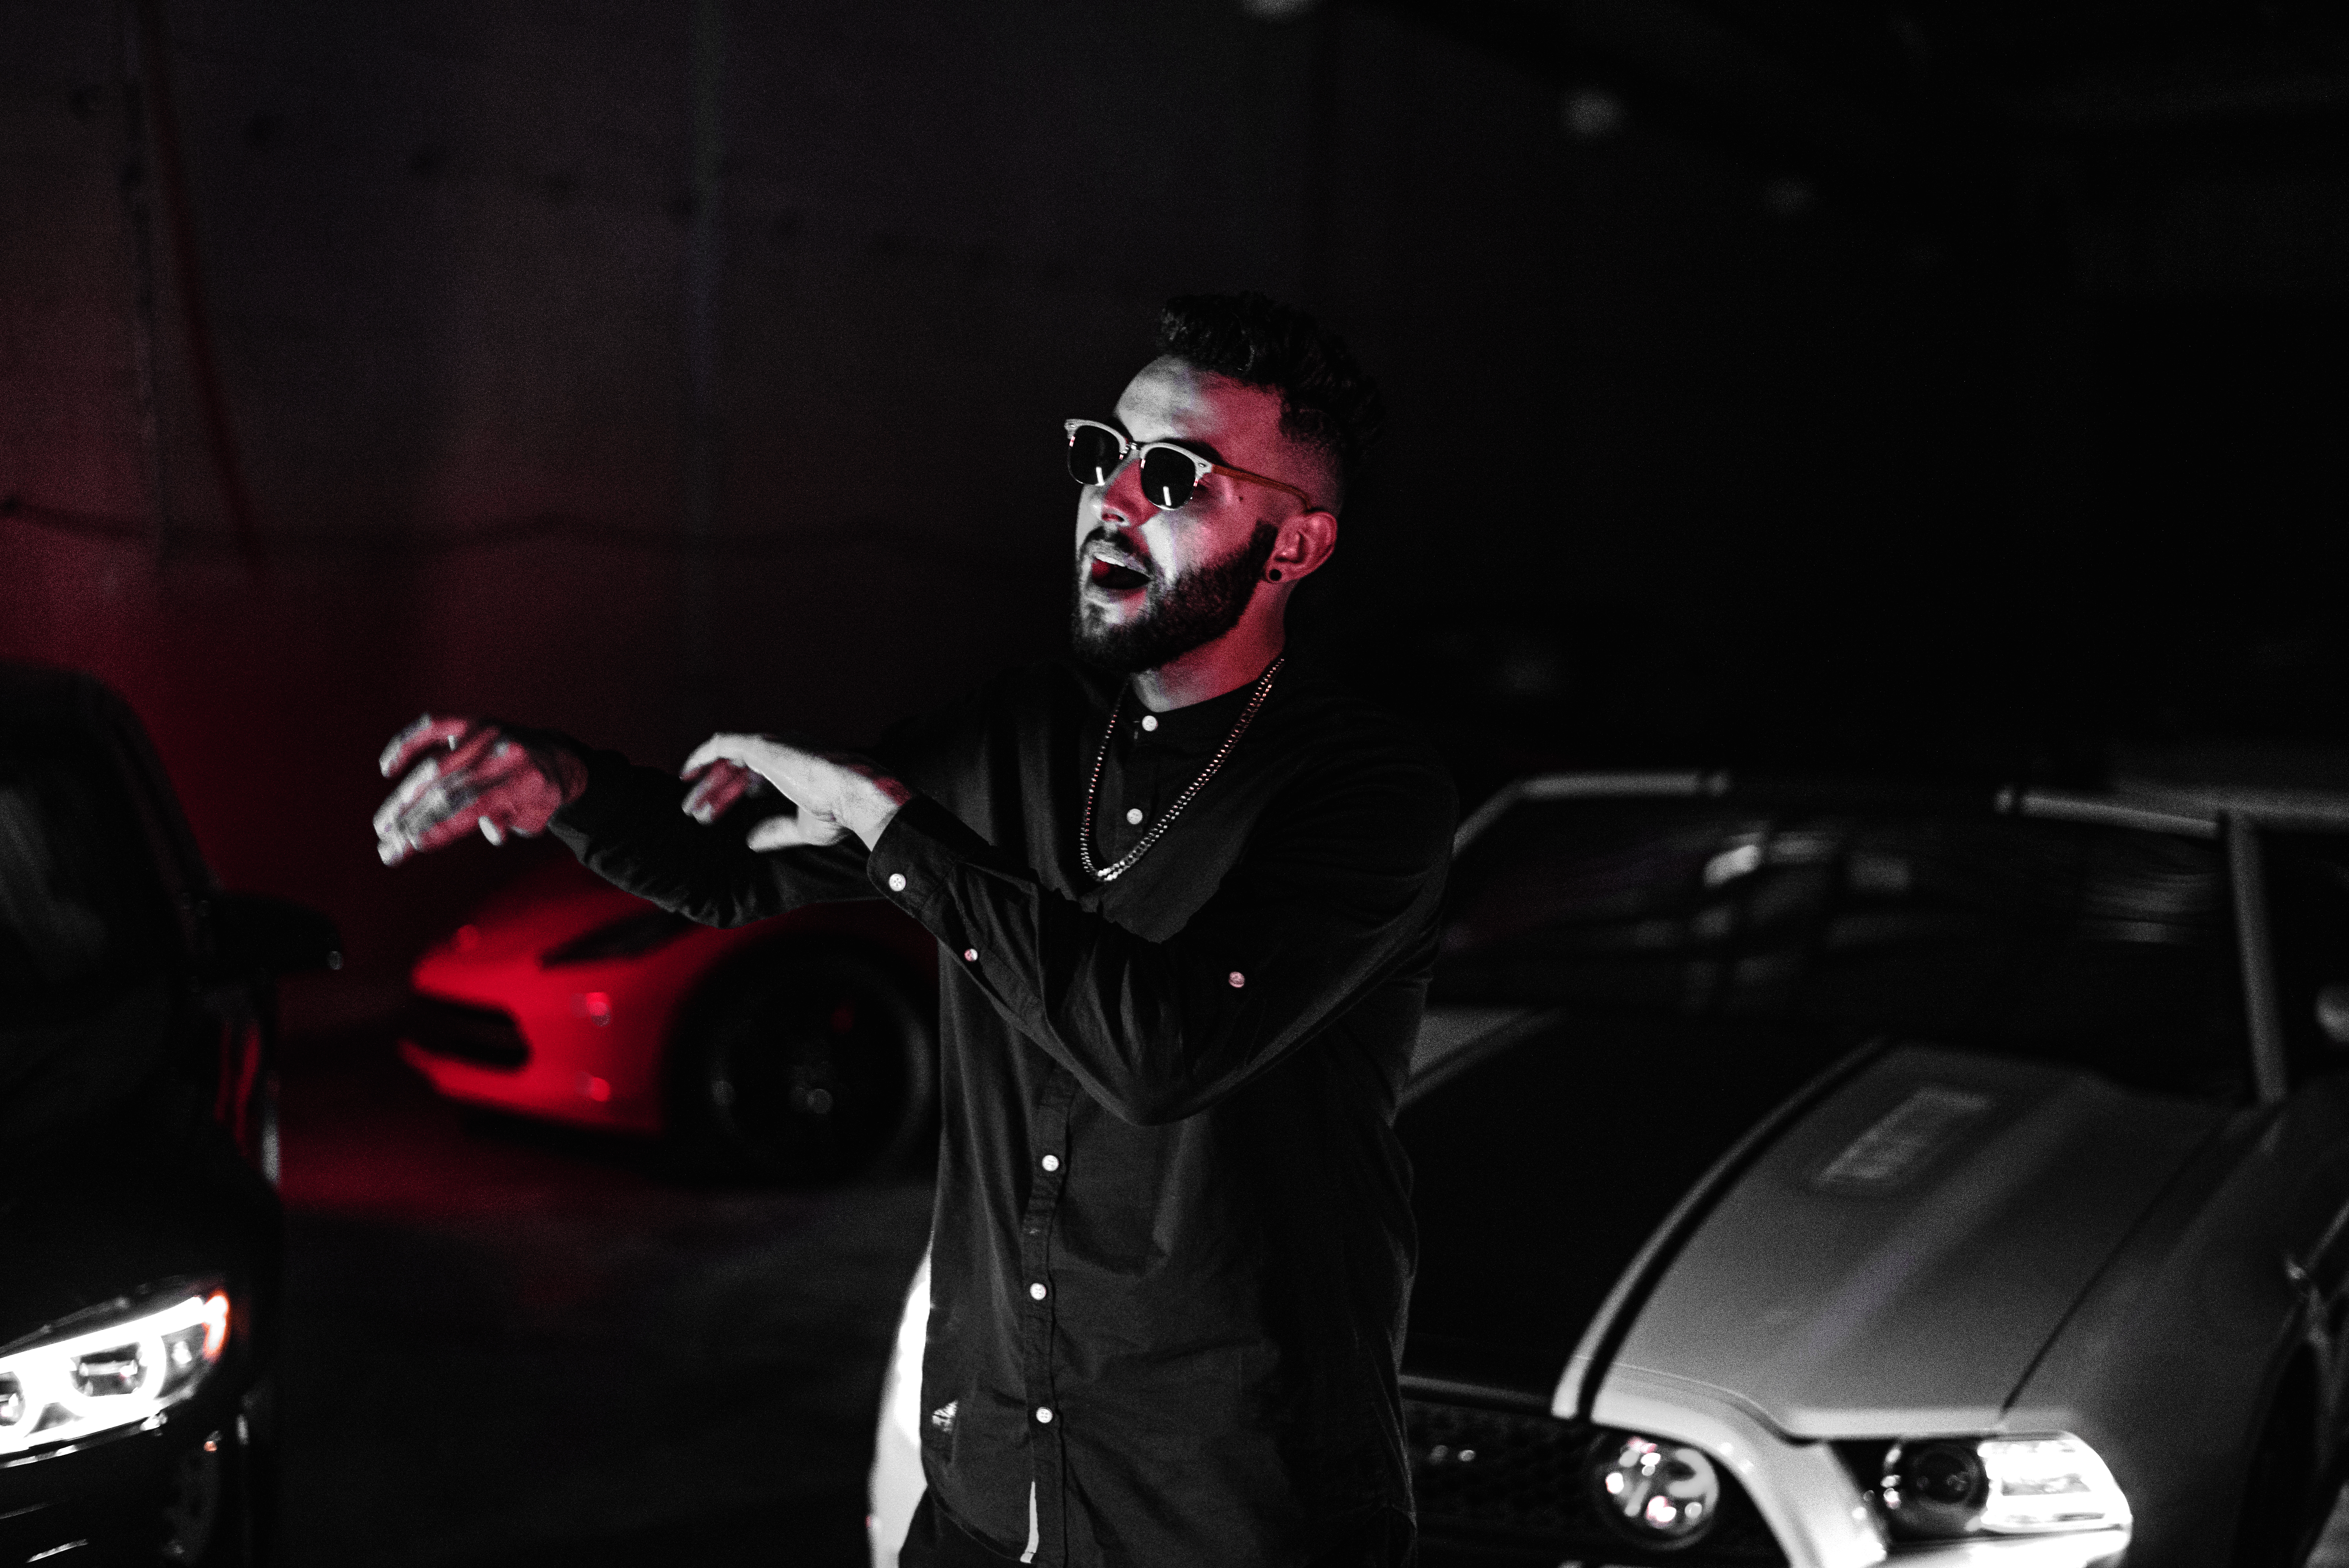
man, car, vehicle, automotive lighting, hood, automotive design, black, motor vehicle, flash photography, automotive exterior, headlamp, personal luxury car, entertainment, vehicle door, music, musician, performing arts, music artist, bumper, event, darkness, personal protective equipment, family car, mid size car, eyewear, luxury vehicle, midnight, fictional character, performance car, auto part, carmine, magenta, rim, automotive wheel system, night, sports sedan, full size car, sports car, compact car, performance, city car, audio equipment, driving, road, sedan